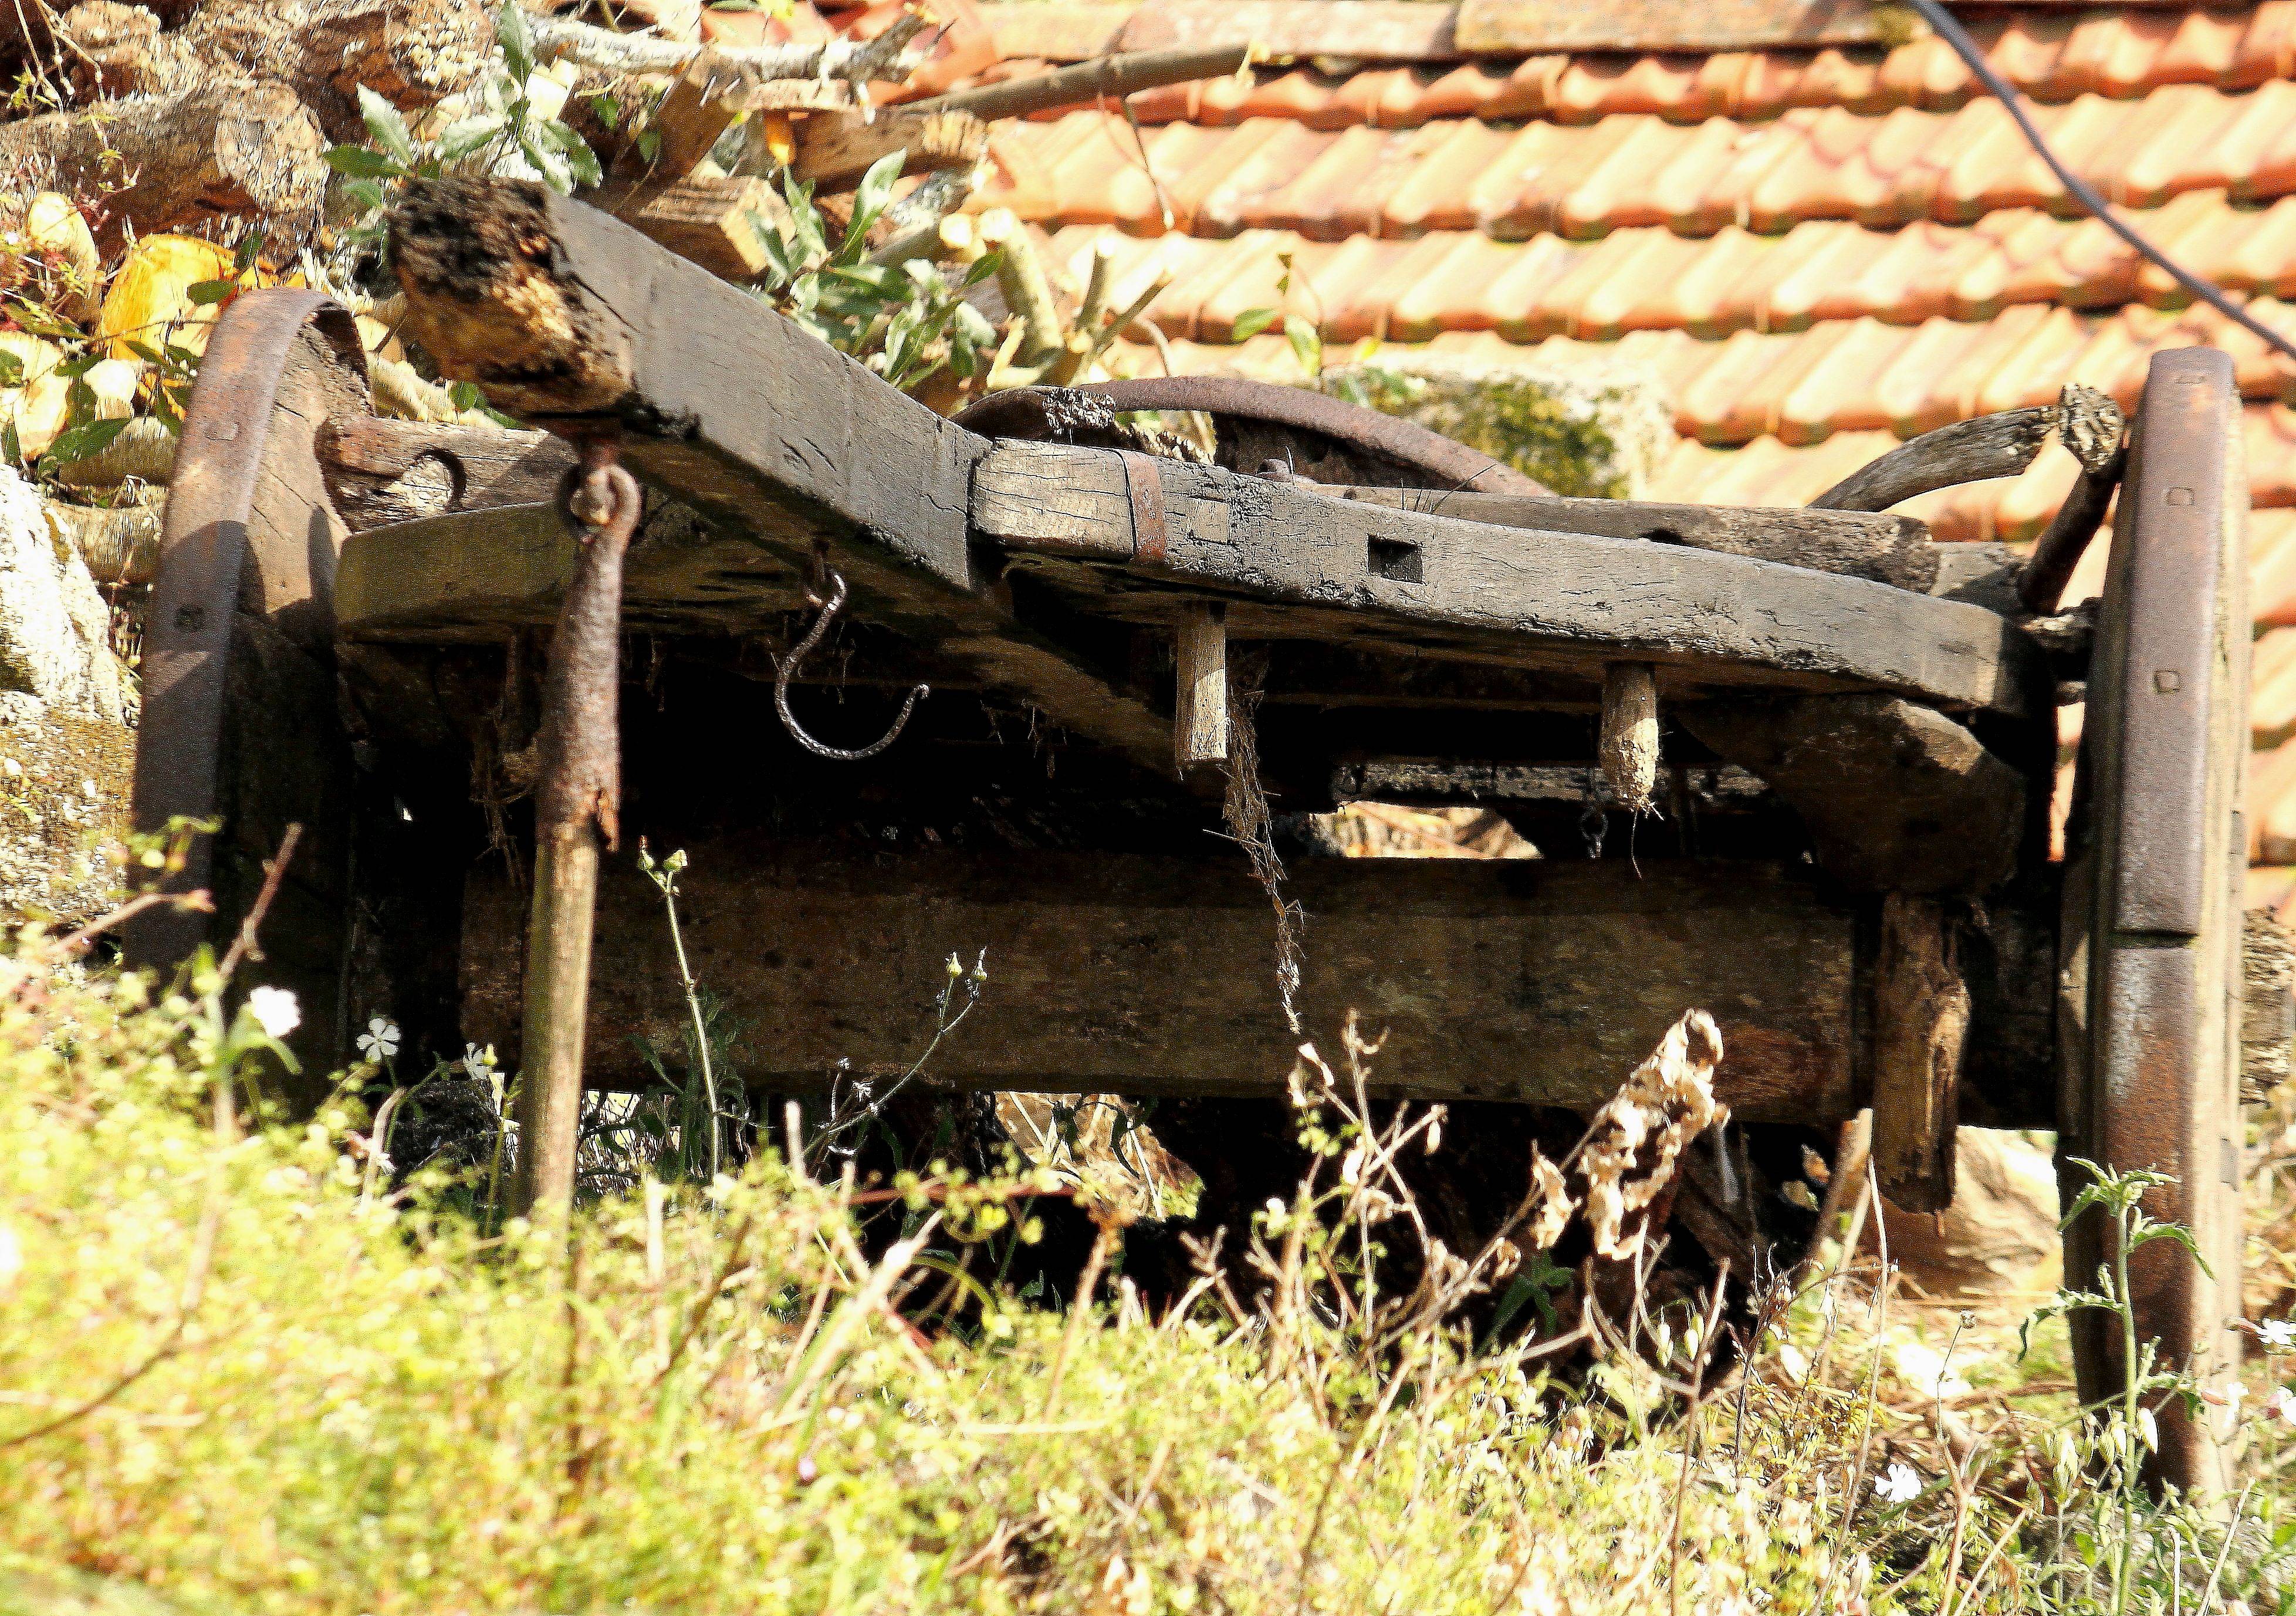
vehicle, ggl1, gaby1, carros, canastros, horreos, rural area